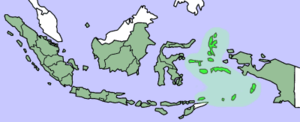
Les Moluques, en indonésien Maluku, sont un archipel situé dans l'est de l'Indonésie et formant un territoire de 74 500 km² pour plus de 2 millions d'habitants. Ces îles productrices d'épices ont attiré les Européens dans l'archipel indonésien au début du XVIᵉ siècle.